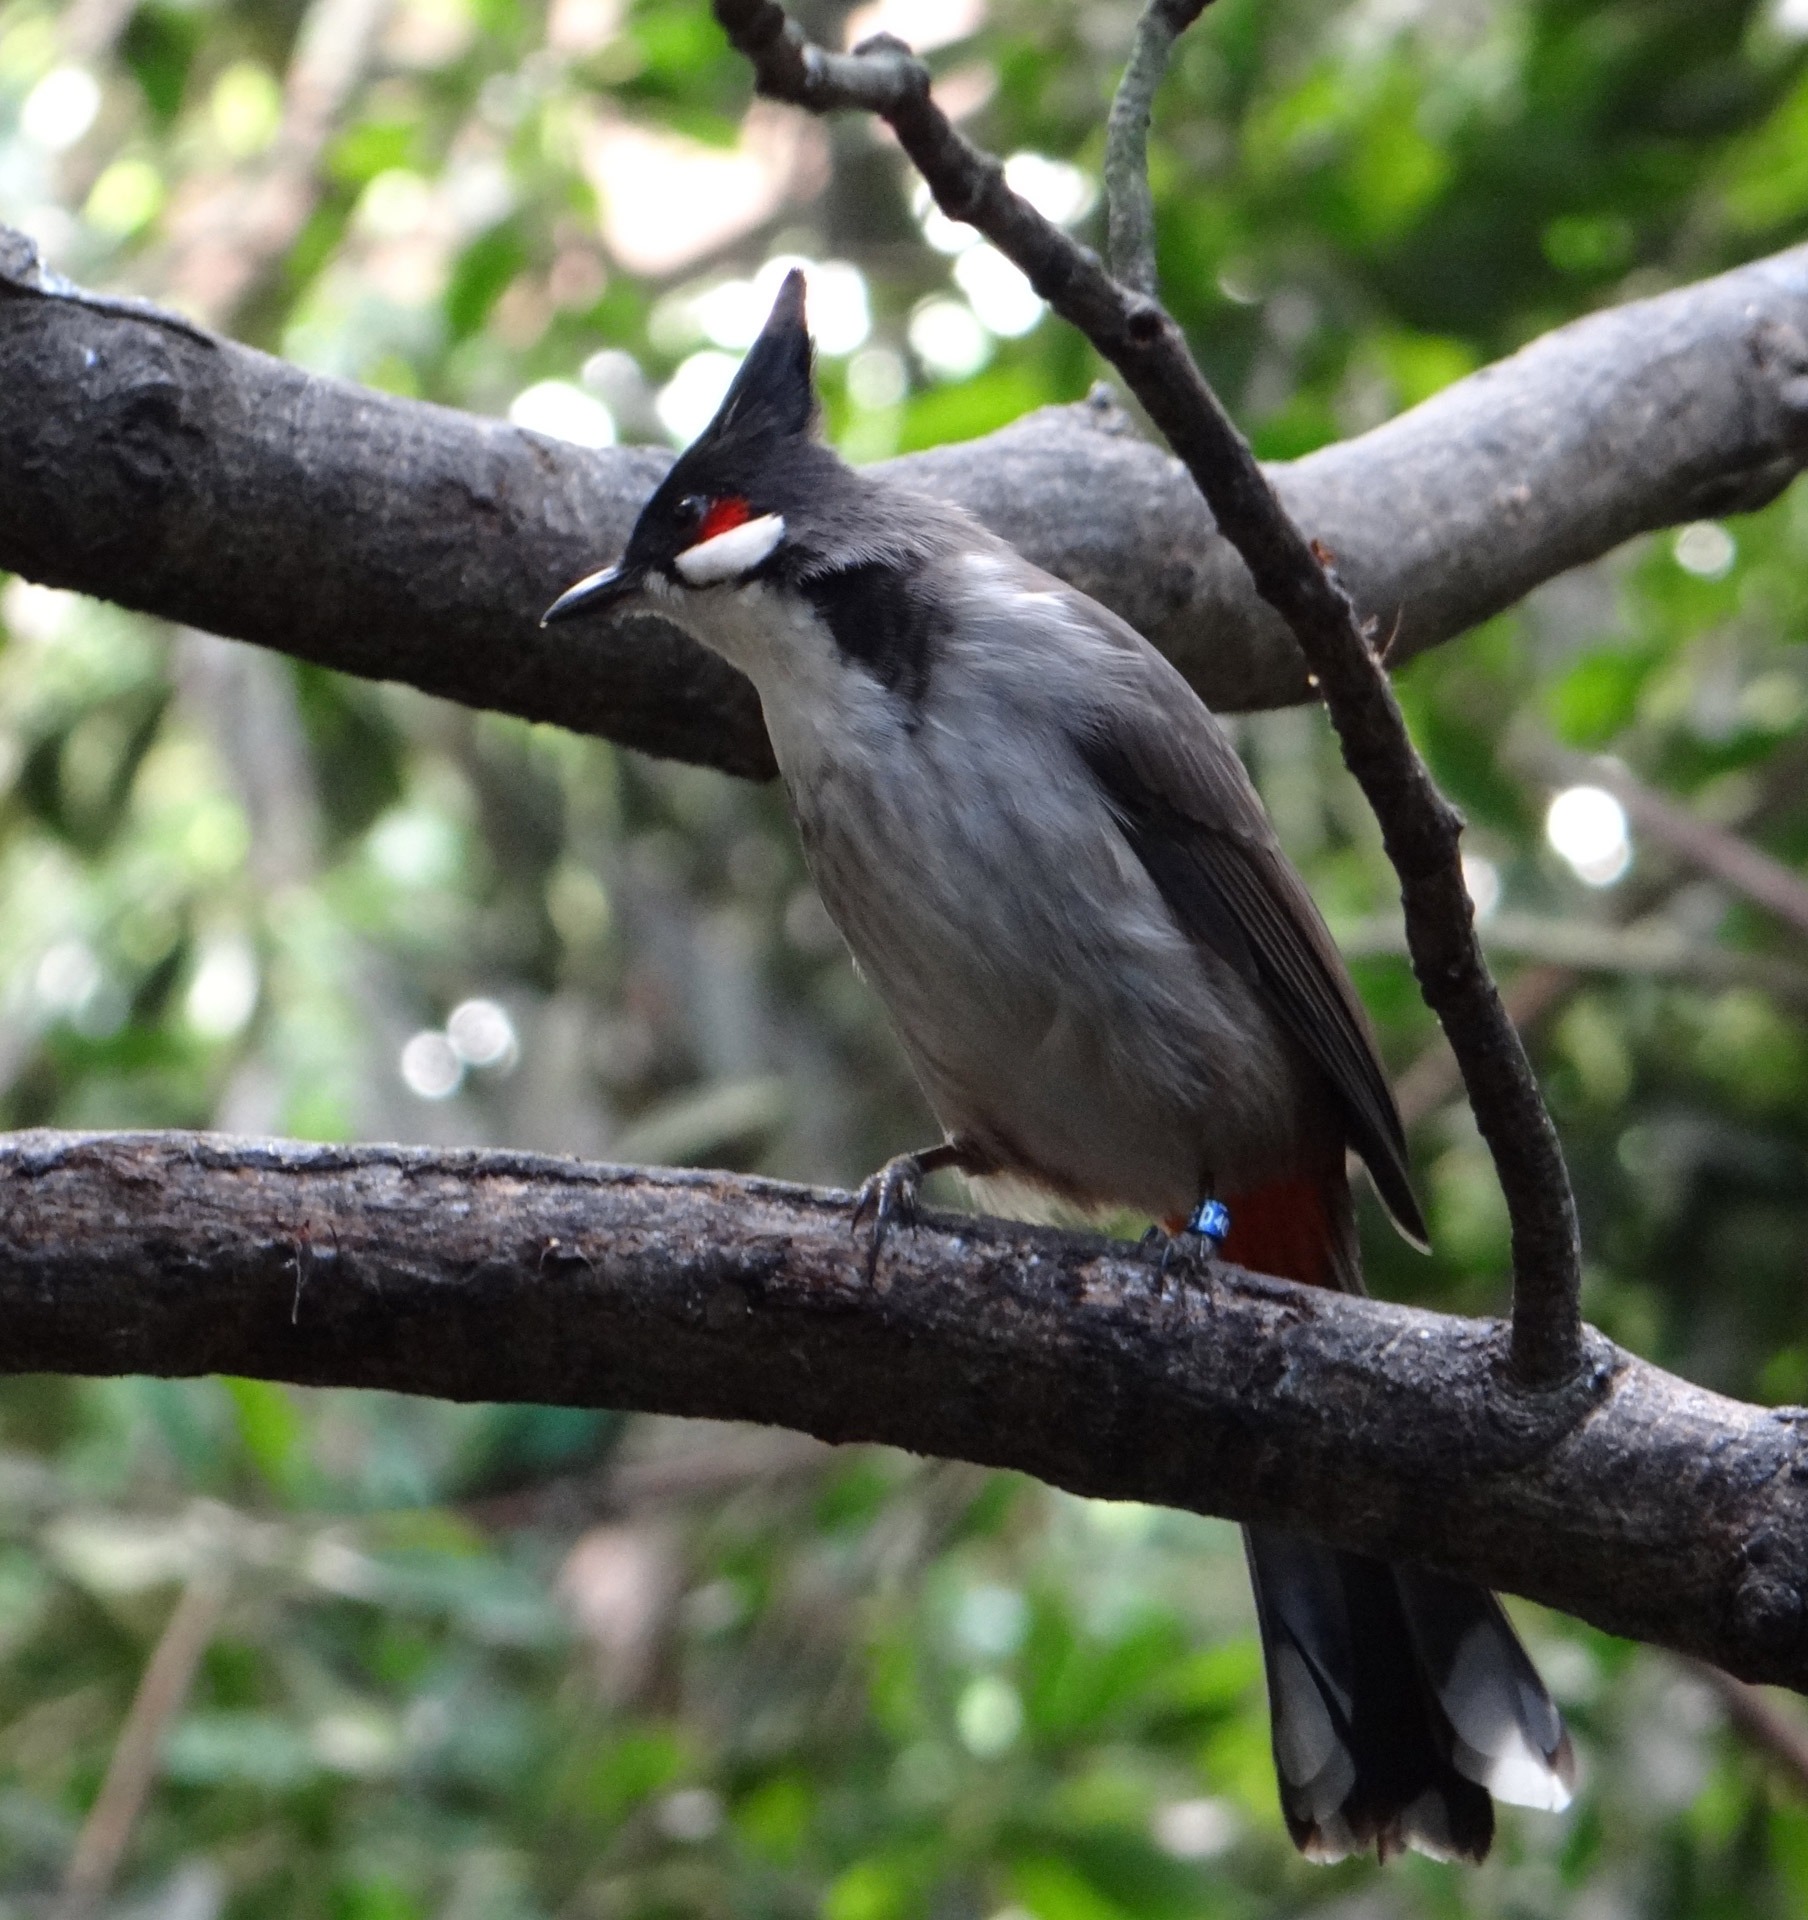
branch, bird, wildlife, beak, asia, fauna, trees, bushes, vertebrate, india, china, florida, old world flycatcher, perching bird, pycnonotus jocosus, synanthropic